Berlin Hermannstraße station

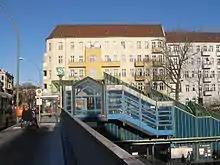
New S-Bahn station from Hermannstraße bridge

The Reichsbahn transferred the S-Bahn to Berliner Verkehrsbetriebe (Berlin Transport) in 1984, and after public enthusiasm for it increased, preparations began in 1989 for gradually reopening the Ringbahn beginning in 1992.